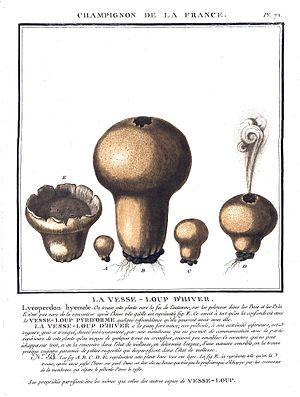
Les Gasteromycetes sont une classe de champignons créée par Elias Magnus Fries en 1821. Le père de la mycologie y place les espèces dont le tissu fertile est interne à l'état jeune. Bien que questionné à plusieurs reprises, le regroupement des champignons gastéroïdes en un taxon unique est conservé jusqu'à la fin du XXᵉ siècle, sous divers noms et rangs.
Les Lycoperdaceae, ou Lycoperdacées, sont une famille de champignons basidiomycètes.
L’ordre des Lycoperdales est un ancien rang taxinomique de champignons. Il comprenait quelques espèces et genres bien connus tels que la Vesse-de-loup géante, les Geastraceae et d'autres champignons tubéreux.